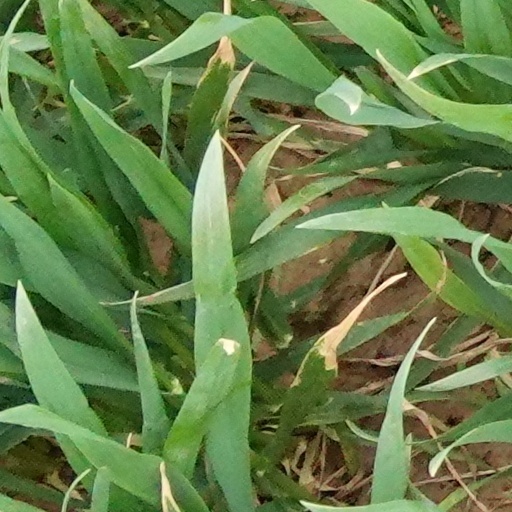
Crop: wheat